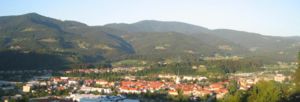
Slovenj Gradec
Slovenj Gradec er en by i det nordlige Slovenien, med et indbyggertal på ca. 7.700. Byen ligger 65 kilometer nordøst for landets hovedstad Ljubljana.